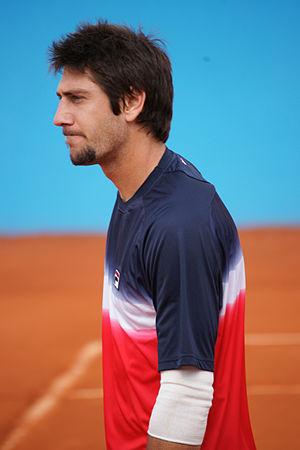
Carsten Ball, Open Nice 2012
Carsten Ball, né le 20 juin 1987 à Newport Beach, est un joueur de tennis australien, professionnel de 2005 à 2016.